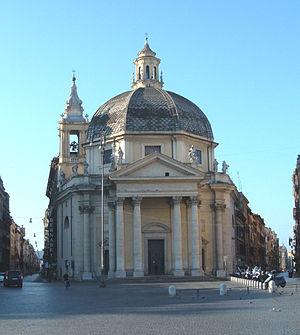
Les prêtres du Sacré-Cœur de Jésus de Bétharram, également appelés les bétharramites, ou simplement Pères de Bétharram, forment un institut de vie consacrée catholique fondée en 1832 à Bétharram, à quelques kilomètres de Lourdes, par saint Michel Garicoïts. Elle est dirigée par un Argentin depuis 2017, le P. Gustavo Agín. Cette congrégation est en voie d'extinction en France où elle est née et où elle était très présente dans le Sud-Ouest.
L'église de Santa Maria dei Miracoli est une église située à Rome, dans le quartier de Campo Marzio, sur la Piazza del Popolo, entre la Via del Corso et la Via di Ripetta ou au sommet du Trident. Elle est connue sous le nom d'église jumelle de Santa Maria in Montesanto, bien que les deux églises présentent quelques différences.